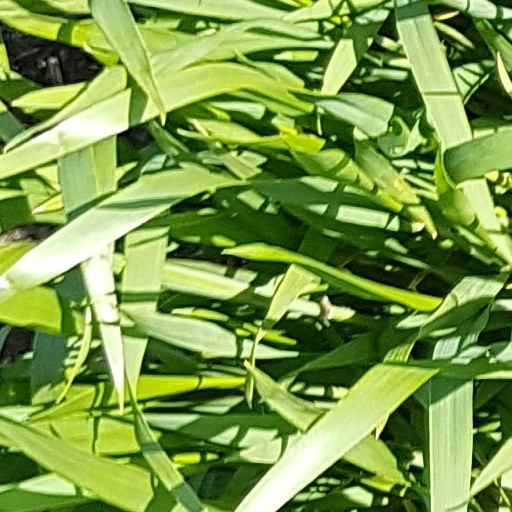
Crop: wheat